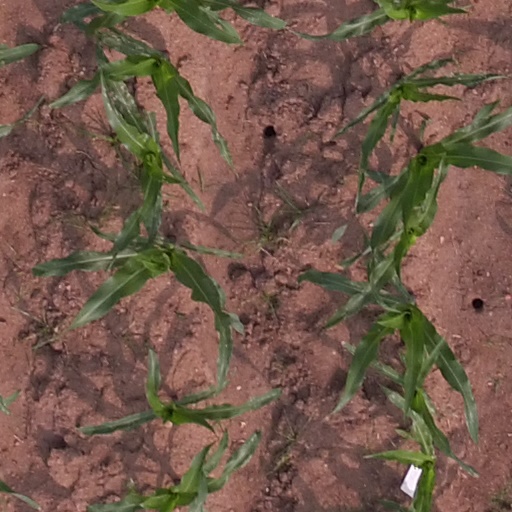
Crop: maize; corn